Hodgson Pratt

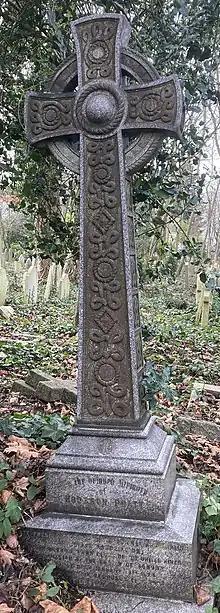
Grave of Hodgson Pratt in Highgate Cemetery

Friends nominated Pratt for the Nobel Peace Prize in 1906, when it went to Theodore Roosevelt. He had become a convinced socialist suffered from poor eyesight, and spent the last years of his life at Le Pecq. Seine et Oise, France, where he died on 26 February 1907. He is buried on the main north-south path of the eastern side of Highgate Cemetery. Jeremy Beadle has since been buried immediately in front of his memorial.